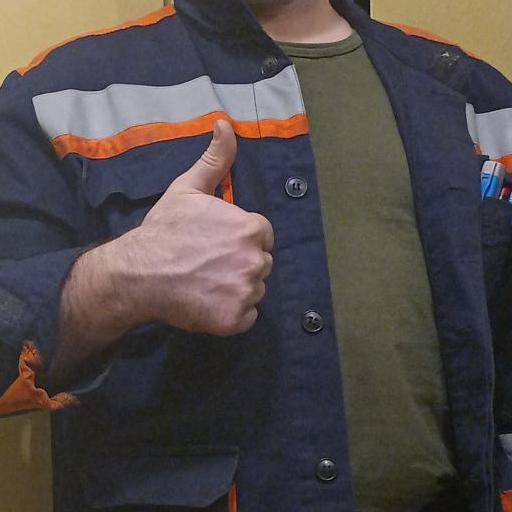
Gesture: like